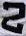
Number: 2